Alexander Rybak

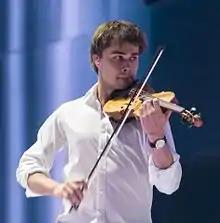
Rybak performing in the interval act of the Eurovision Song Contest 2016

Rybak recorded a song for the 2014 "How to Train Your Dragon 2" soundtrack, entitled "Into a Fantasy". "Into a Fantasy" was added as a European and Slavic bonus track to the album and was played during the closing credits in the European and Russian releases of the film. Rybak had sent in the track unsolicited to film company DreamWorks, which was charmed by the song and decided to include it in the soundtrack for the closing credits.